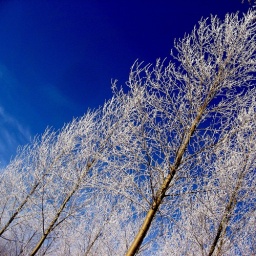
White nature against blue sky